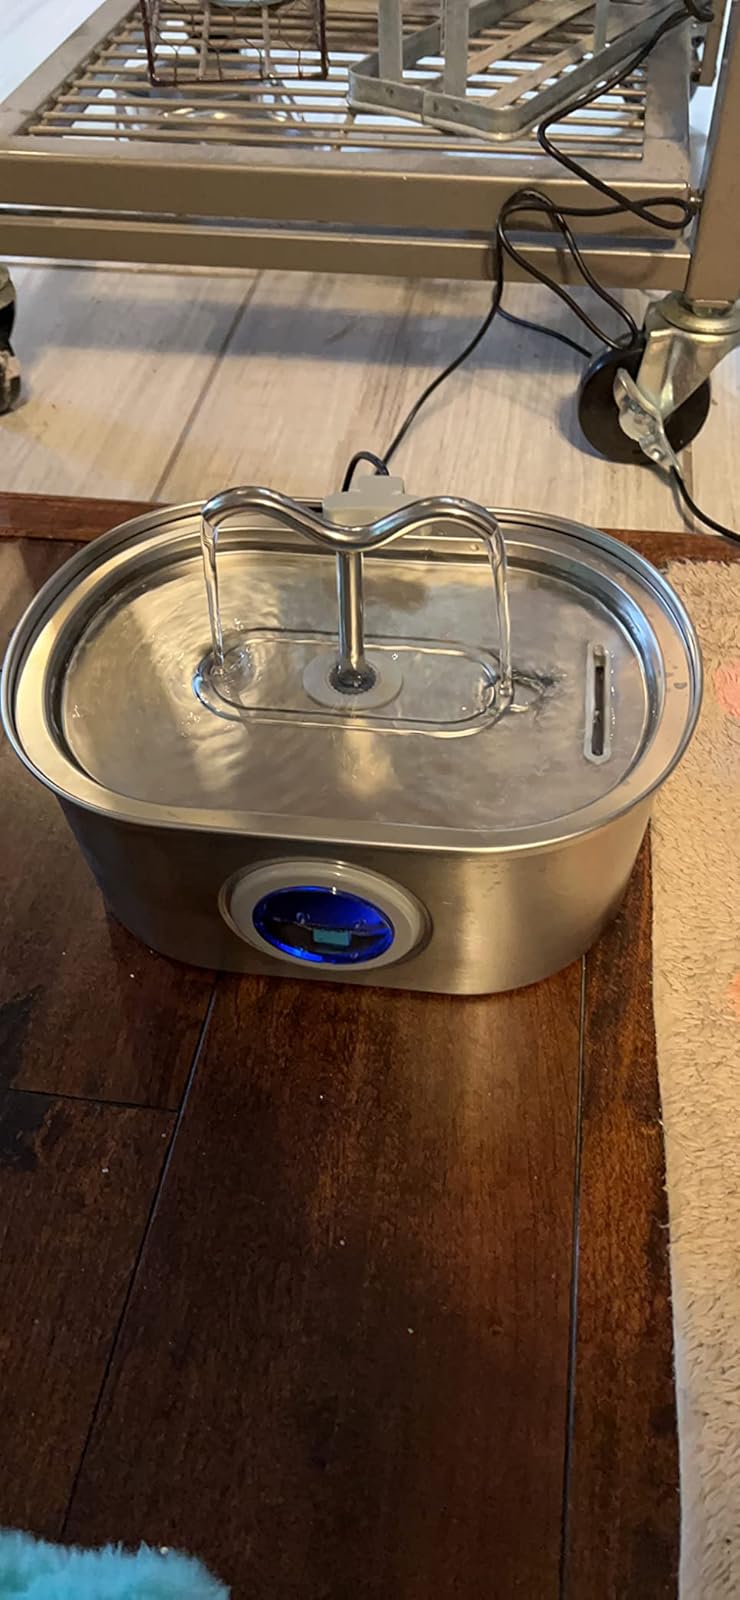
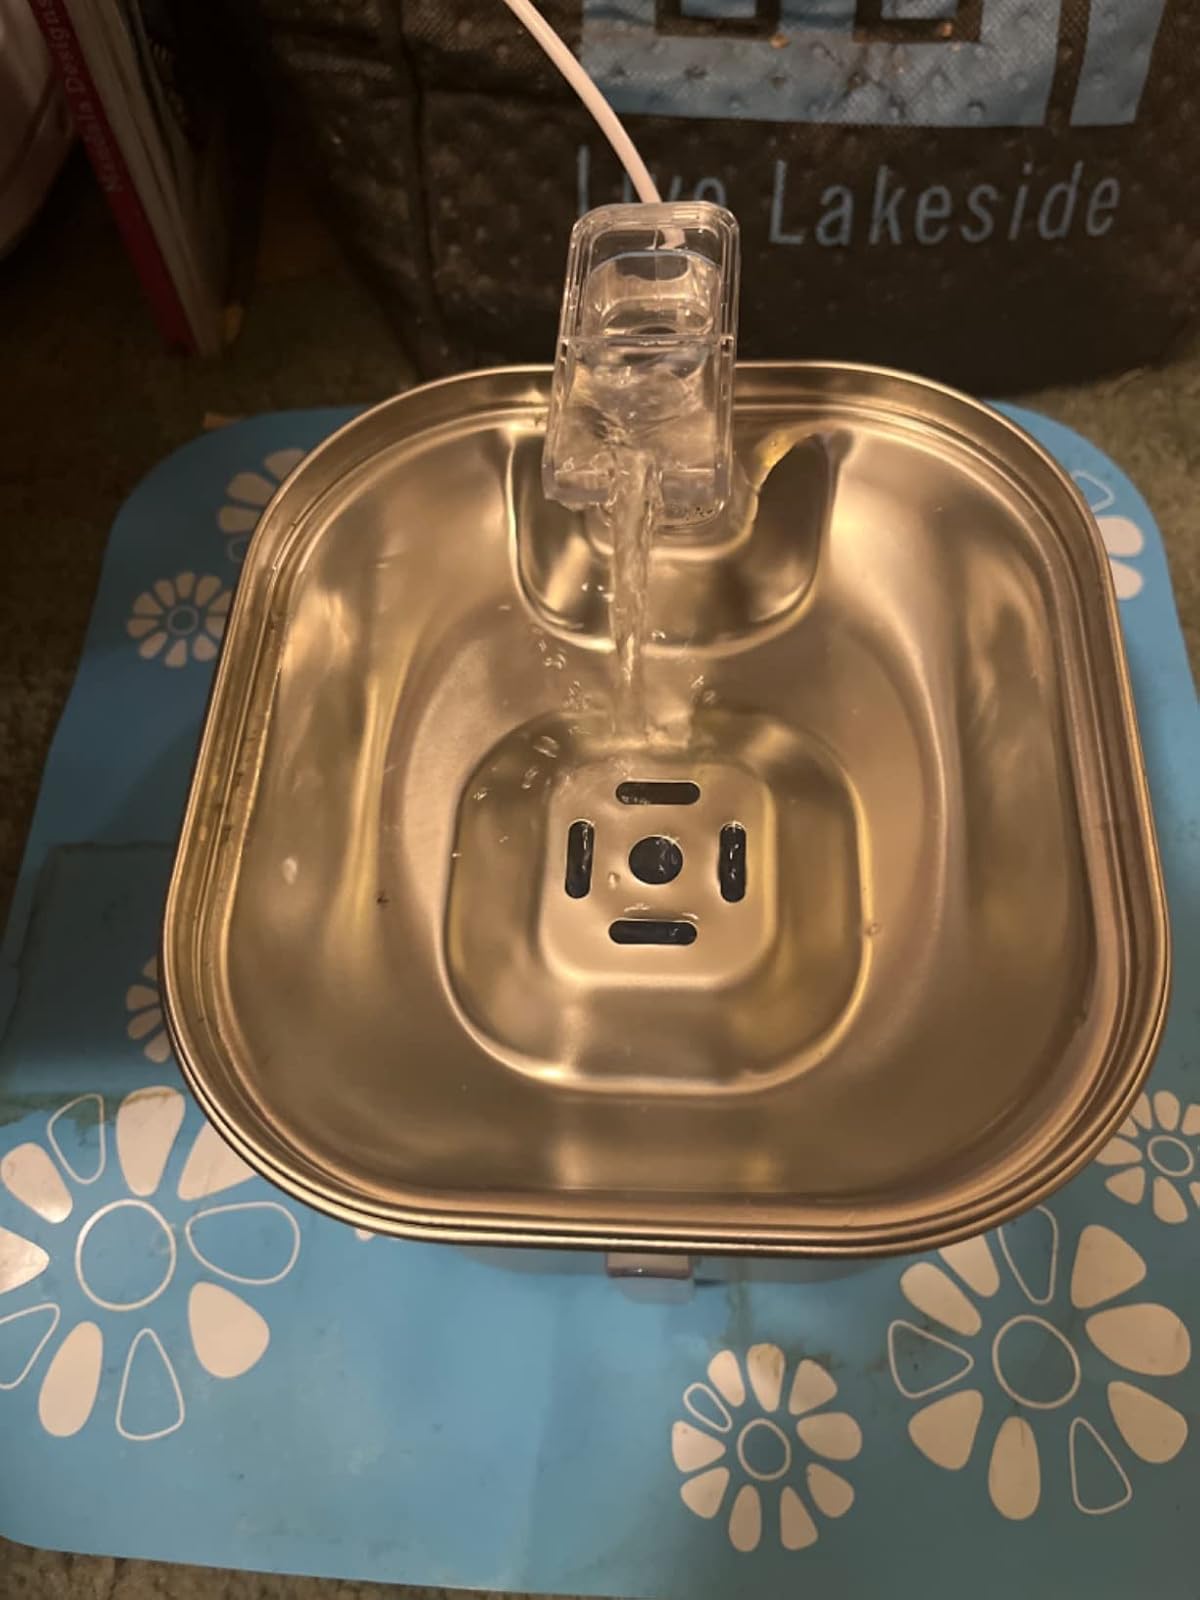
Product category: items_bowl
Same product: no